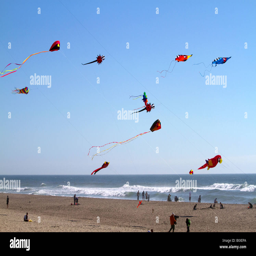
people flying kites along river